Maggie Gyllenhaal

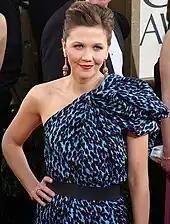
Gyllenhaal at the 66th Golden Globe Awards, 2009

In addition to acting, she presented 13 episodes of the PBS television series "Independent Lens" between 2009 and 2010. The program presents documentary films made by independent filmmakers. In 2010, Gyllenhaal appeared in "Nanny McPhee and the Big Bang" with co-star Emma Thompson, the sequel to the 2005's "Nanny McPhee". She played Isabel Green, which required her to speak with an English accent. The feature received generally positive reviews; review aggregator Rotten Tomatoes gave the film an approval rating of 76% based on 119 critics. "The Sydney Morning Herald" complimented Gyllenhaal's realistic accent and ability to capture her English character with ease. It was a reasonable success at the box office, earning $93 million worldwide.